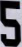
Number: 5